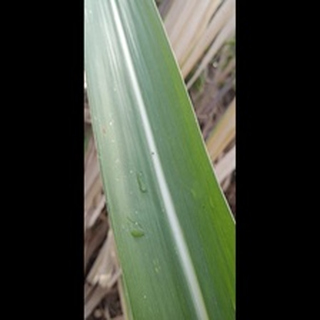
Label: healthy_sugarcane